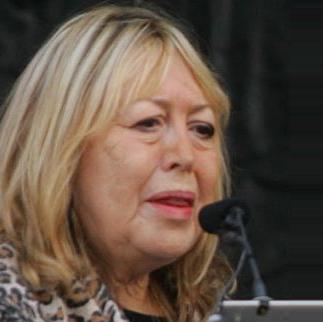
Age: 70